G.I. Joe's

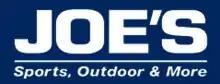
Logo in the company's final two years of operation

On February 5, 2007, G.I. Joe's was sold to Gryphon Investors in a private equity deal that was later reported to be for about $50 million.